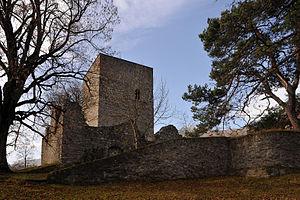
La liste représente les territoires de la ville et république de Berne jusqu'en 1798.